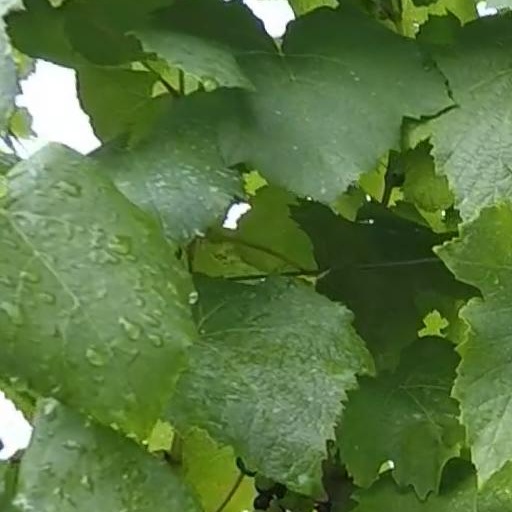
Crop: grape